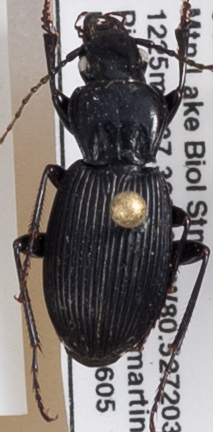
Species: Pterostichus lachrymosus
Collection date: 2018-06-05
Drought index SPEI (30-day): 0.552
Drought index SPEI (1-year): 0.47
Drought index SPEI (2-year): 0.63